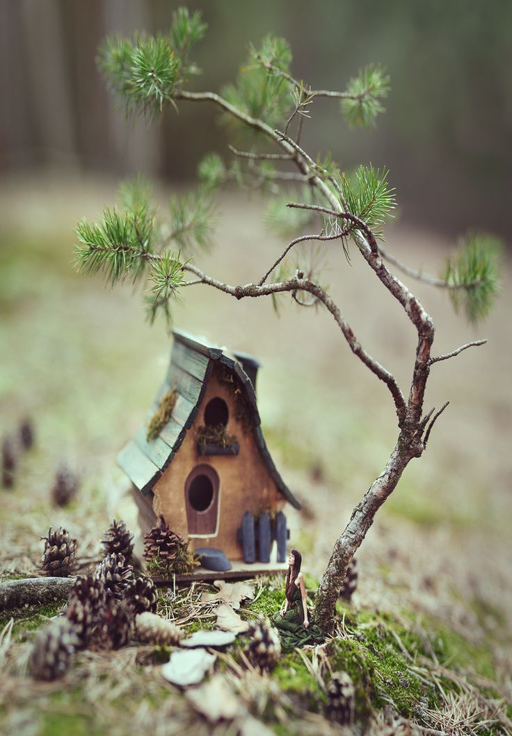
fairy house with a bonsai tree